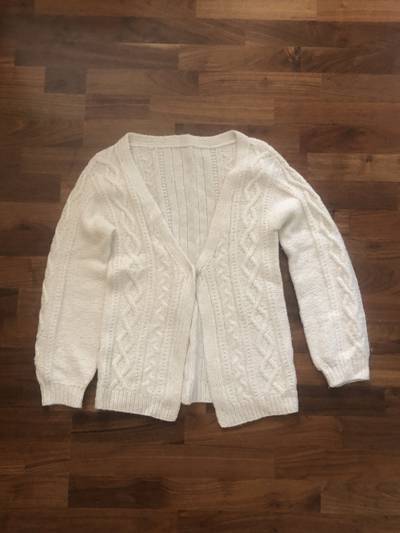
Waste category: clothes